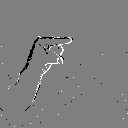
ASL letter: g